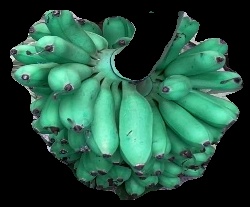
Variety: rasbale
Grade: grade1